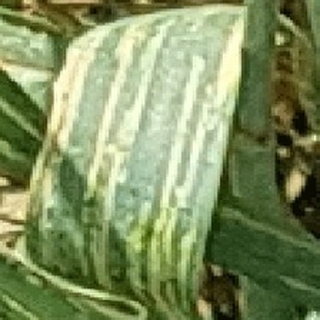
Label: wheat_yellow_rust